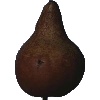
Label: pear_kaiser